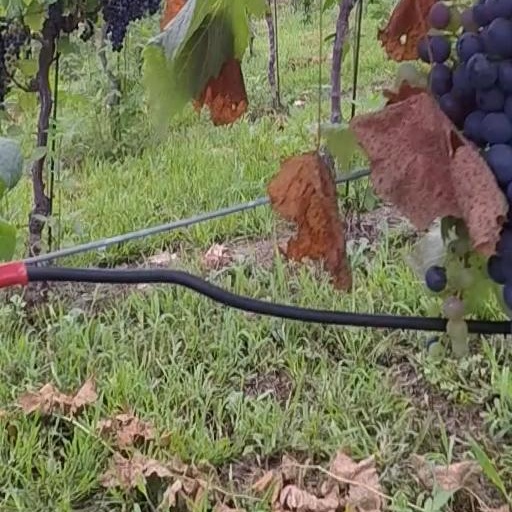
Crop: grape